Petinesca

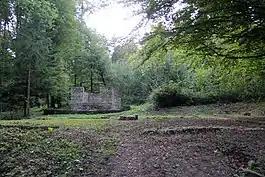
Petinesca

Petinesca is an archeological site on the territory of Studen, a community of the Canton of Bern, in Switzerland, where Celtic and Roman vestiges were found.